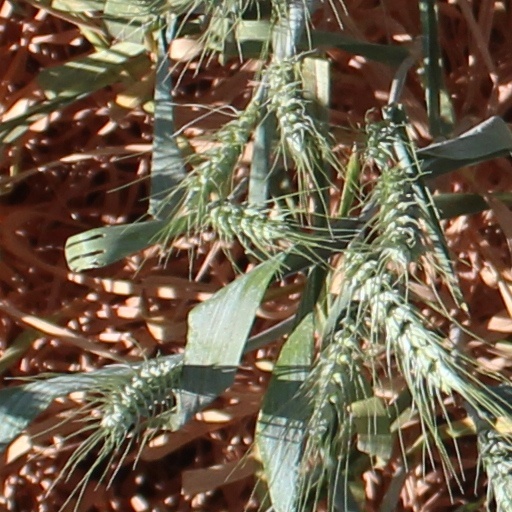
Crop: wheat